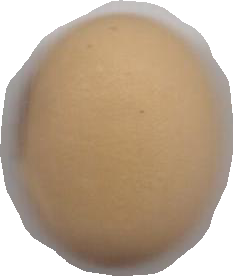
Variety: Anjasmoro